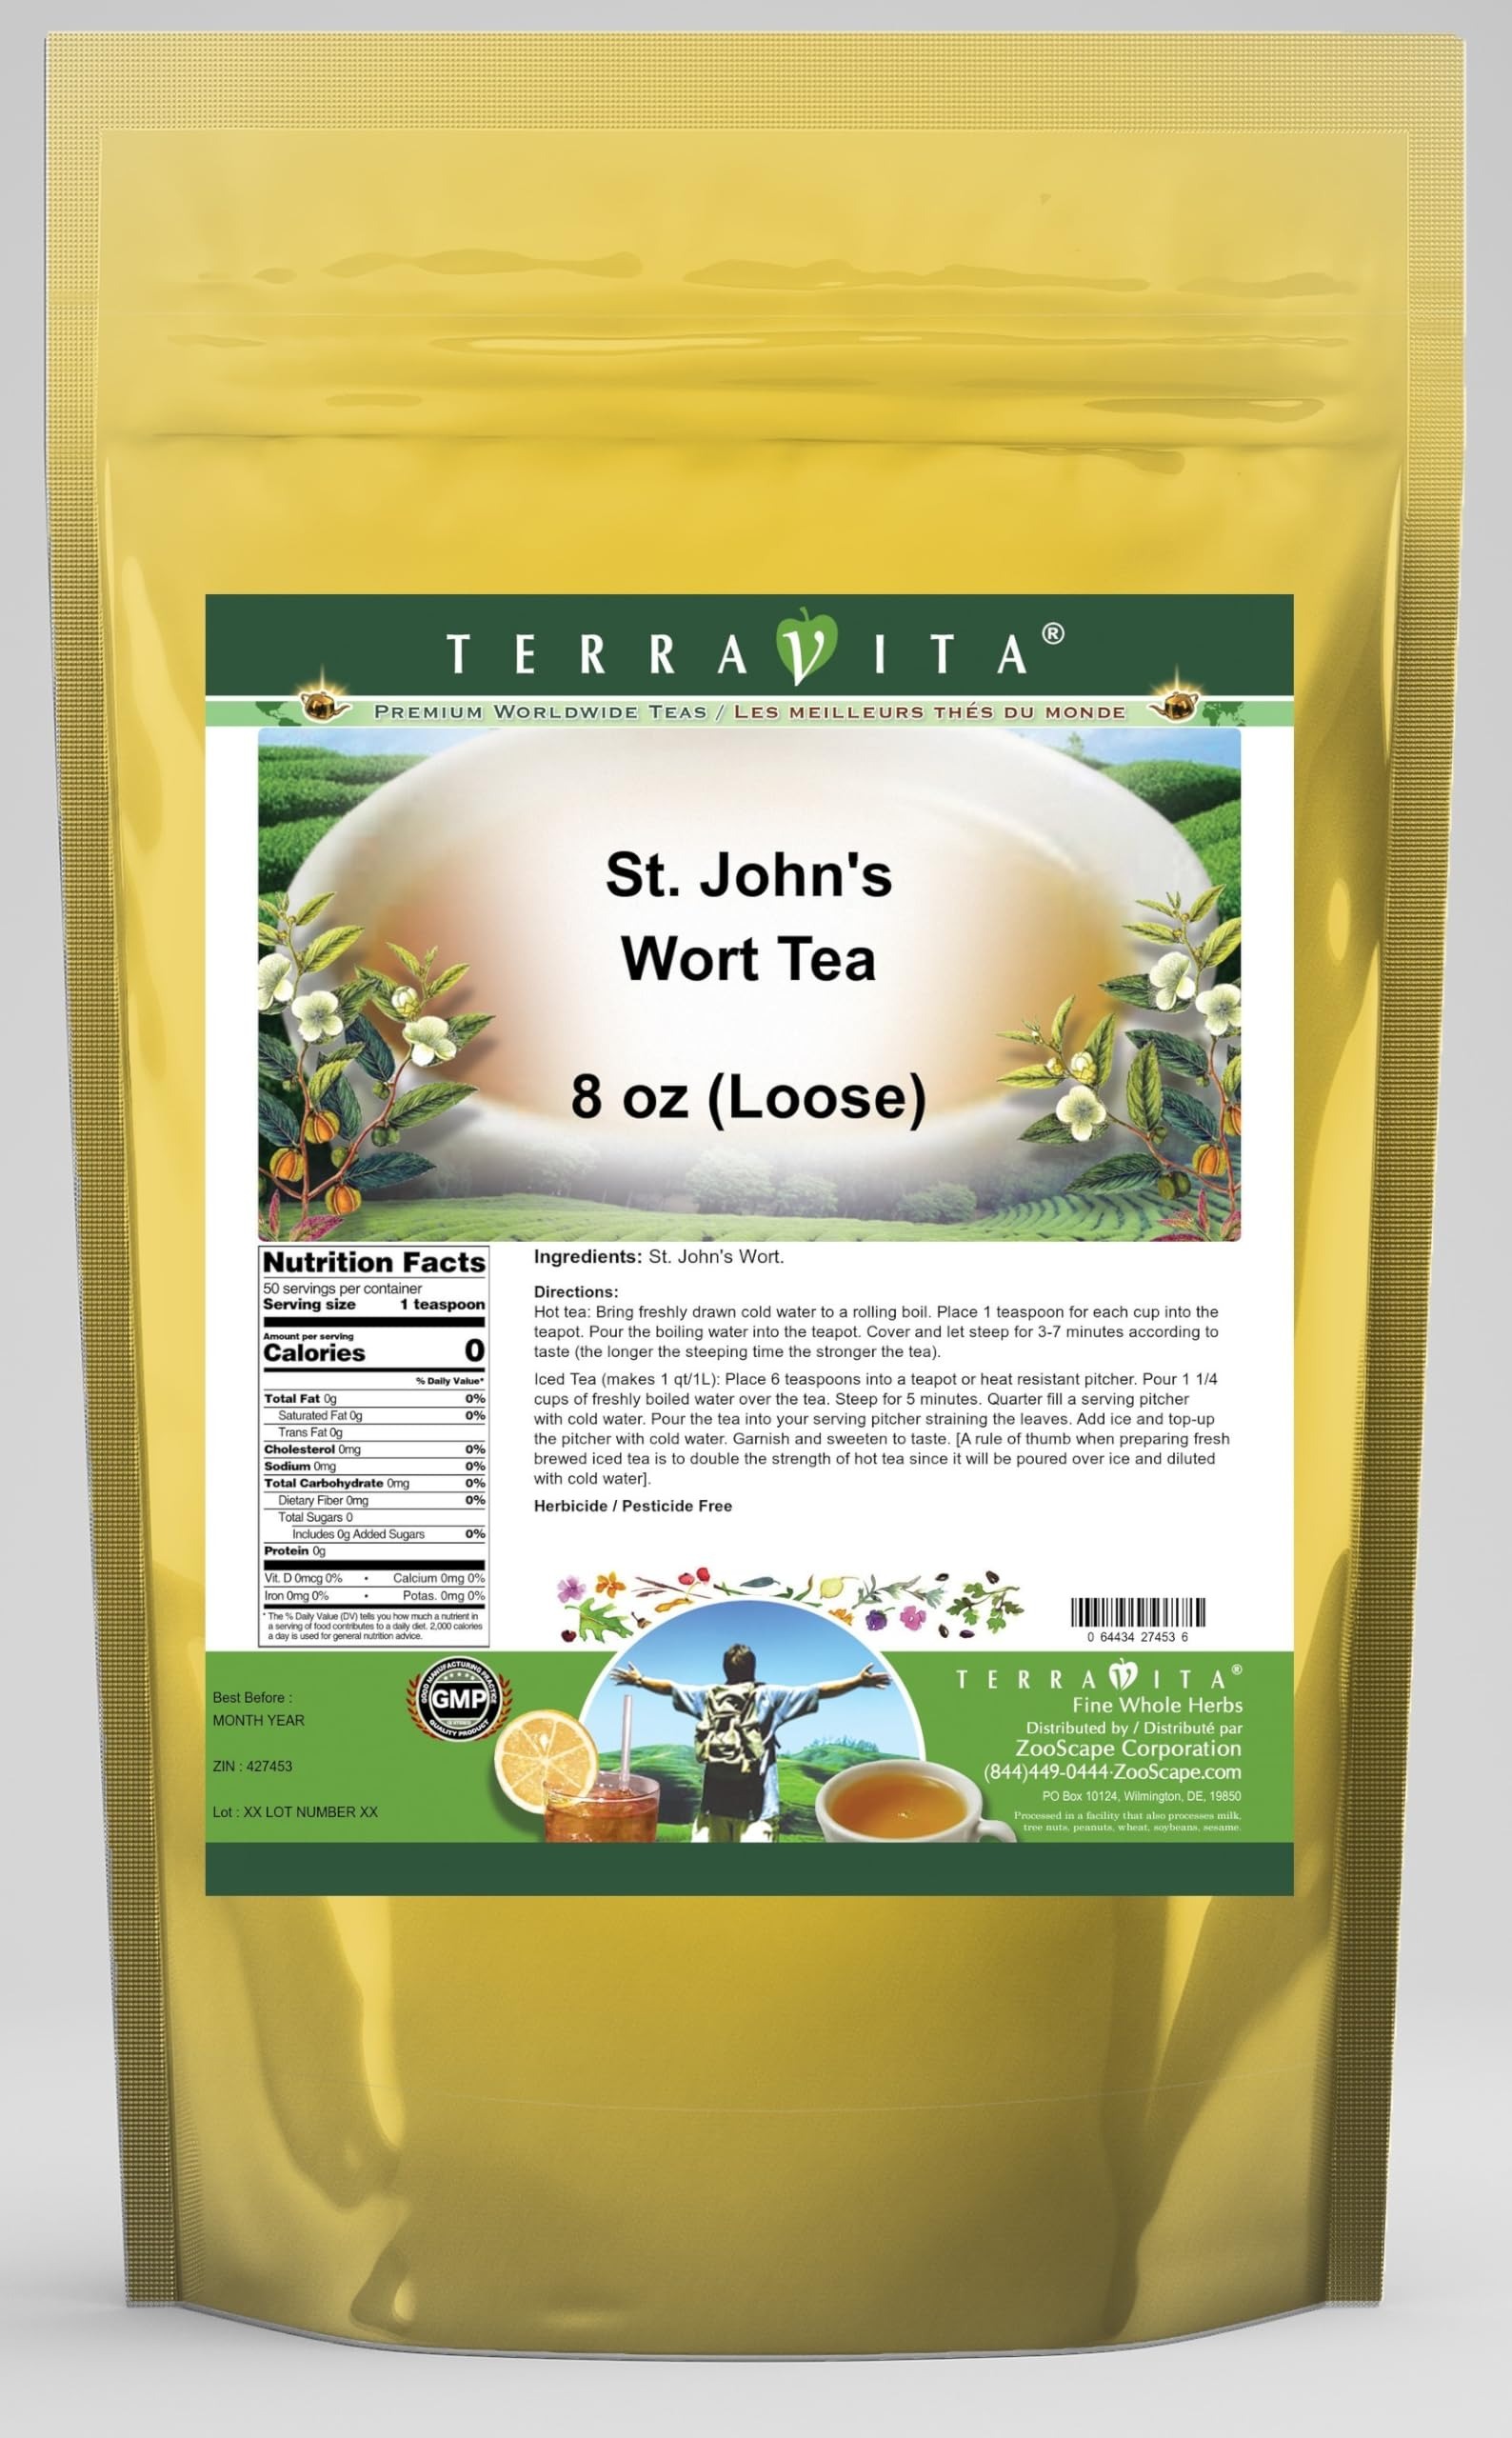
Item Name: St. John's Wort Tea (Loose) (8 oz, ZIN: 427453) - 2 Pack
Bullet Point 1: St. John's Wort Tea (Loose) (8 oz, ZIN: 427453)
Bullet Point 2: No fillers.
Bullet Point 3: Manufacturer: TerraVita
Bullet Point 4: Size: 8 oz
Bullet Point 5: Loose Leaf Herbal Tea - Packed in a convenient upright pouch!
Product Description: St. John's Wort Tea (Loose) (8 oz, ZIN: 427453)<BR><BR>Packaged in the United States in a GMP certified facility (Good Manufacturing Practice).<BR><BR>No fillers.<BR><BR>Manufacturer: TerraVita<BR><BR>Size: 8 oz<BR><BR>Loose Leaf Herbal Tea - Packed in a convenient upright pouch!<BR><BR>Ingredients: St. John's Wort
Value: 16.0
Unit: Ounce

Price: 45.51